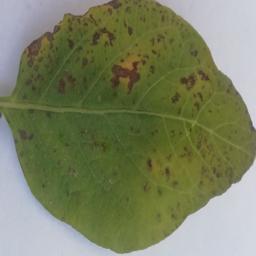
Etiqueta: Tizon_Temprano